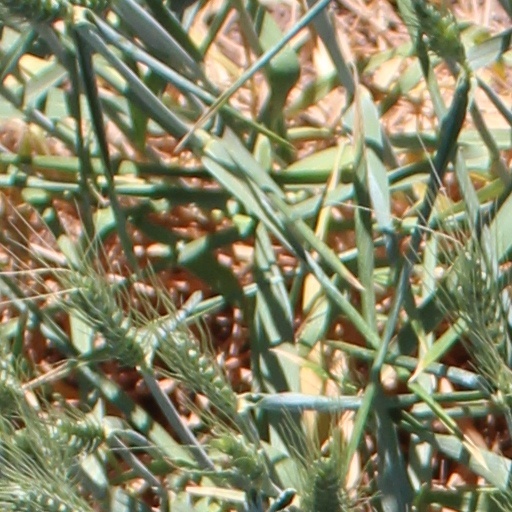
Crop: wheat